David Vidales

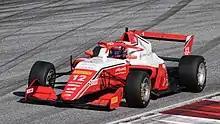
Vidales racing in the 2021 Formula Regional European Championship at the Red Bull Ring

In December 2020, Vidales switched to Prema Powerteam to contest the 2021 season following the merger between Formula Renault Eurocup and the Formula Regional European Championship. The Spaniard won the first race of the season at Imola, having dominated the race with pole position and every lap led.